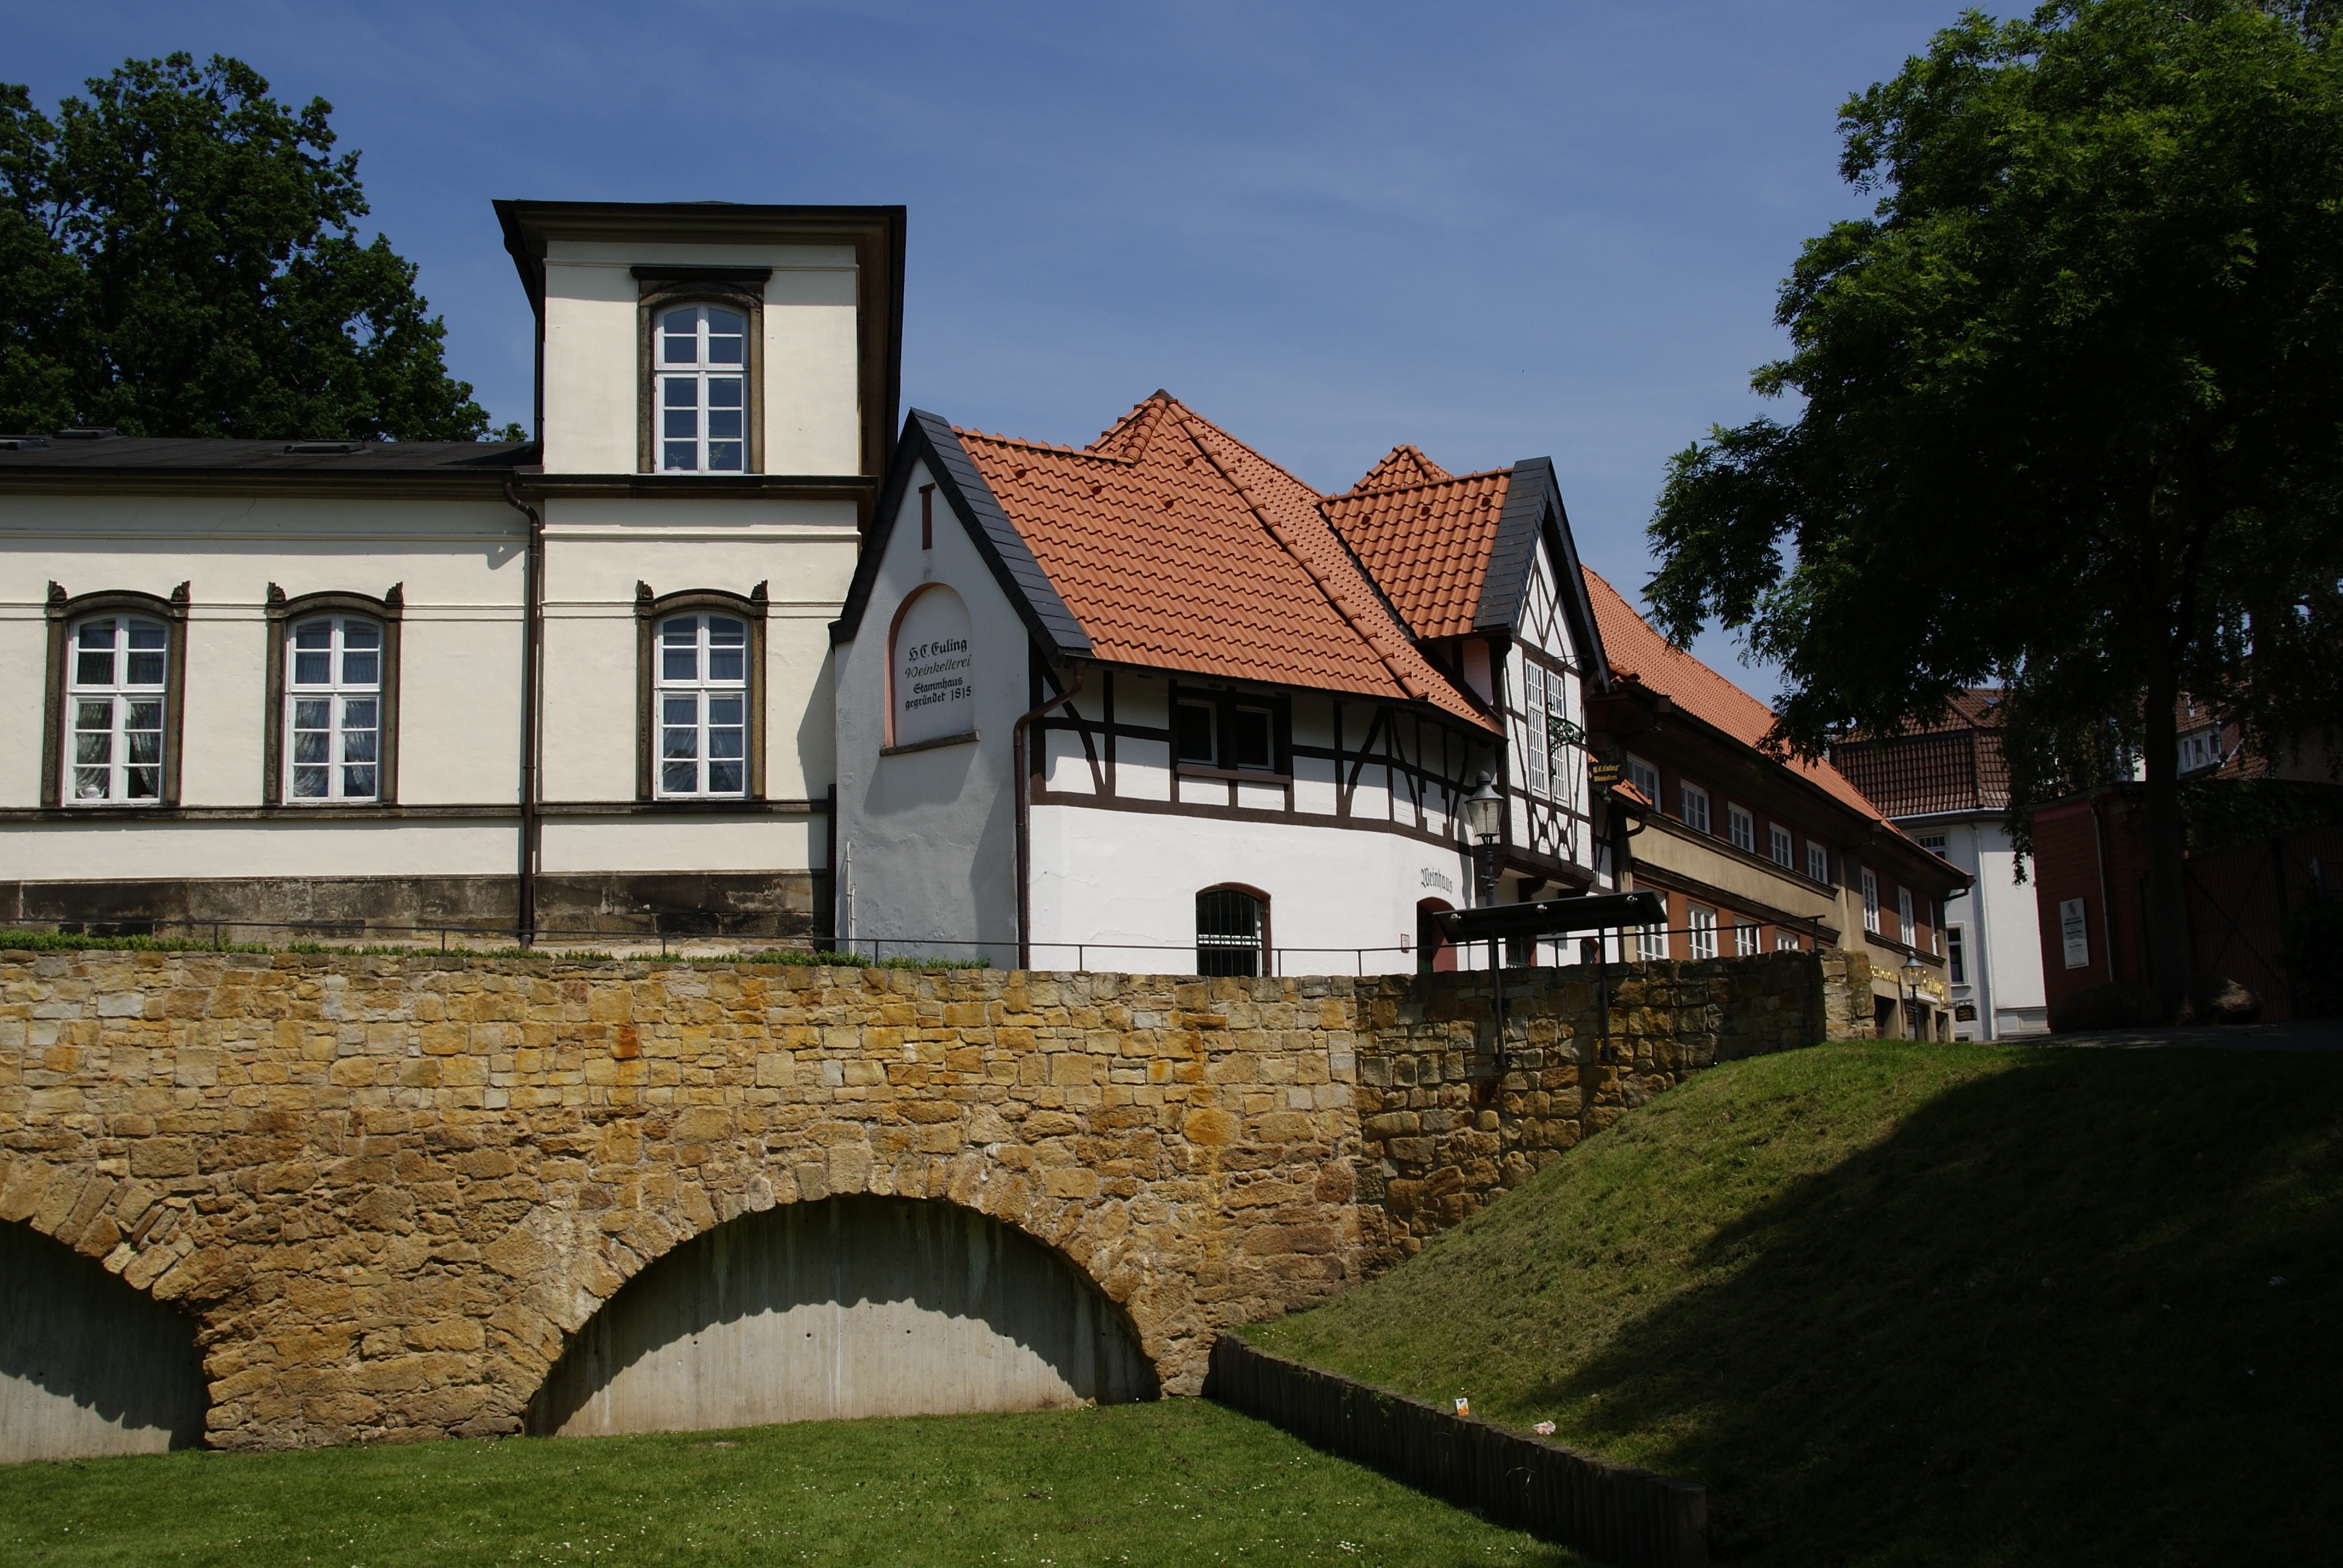
architecture, house, town, building, chateau, city, home, village, cottage, park, facade, property, waterway, old town, farmhouse, estate, manor house, rural area, truss, residential area, peine